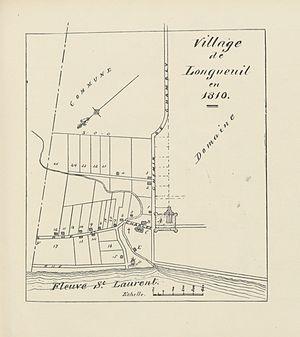
Le château fort de Longueuil, 1698-1810, était une construction en pierre située à Longueuil à l'époque de la Nouvelle-France.